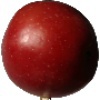
Label: braeburn_apple